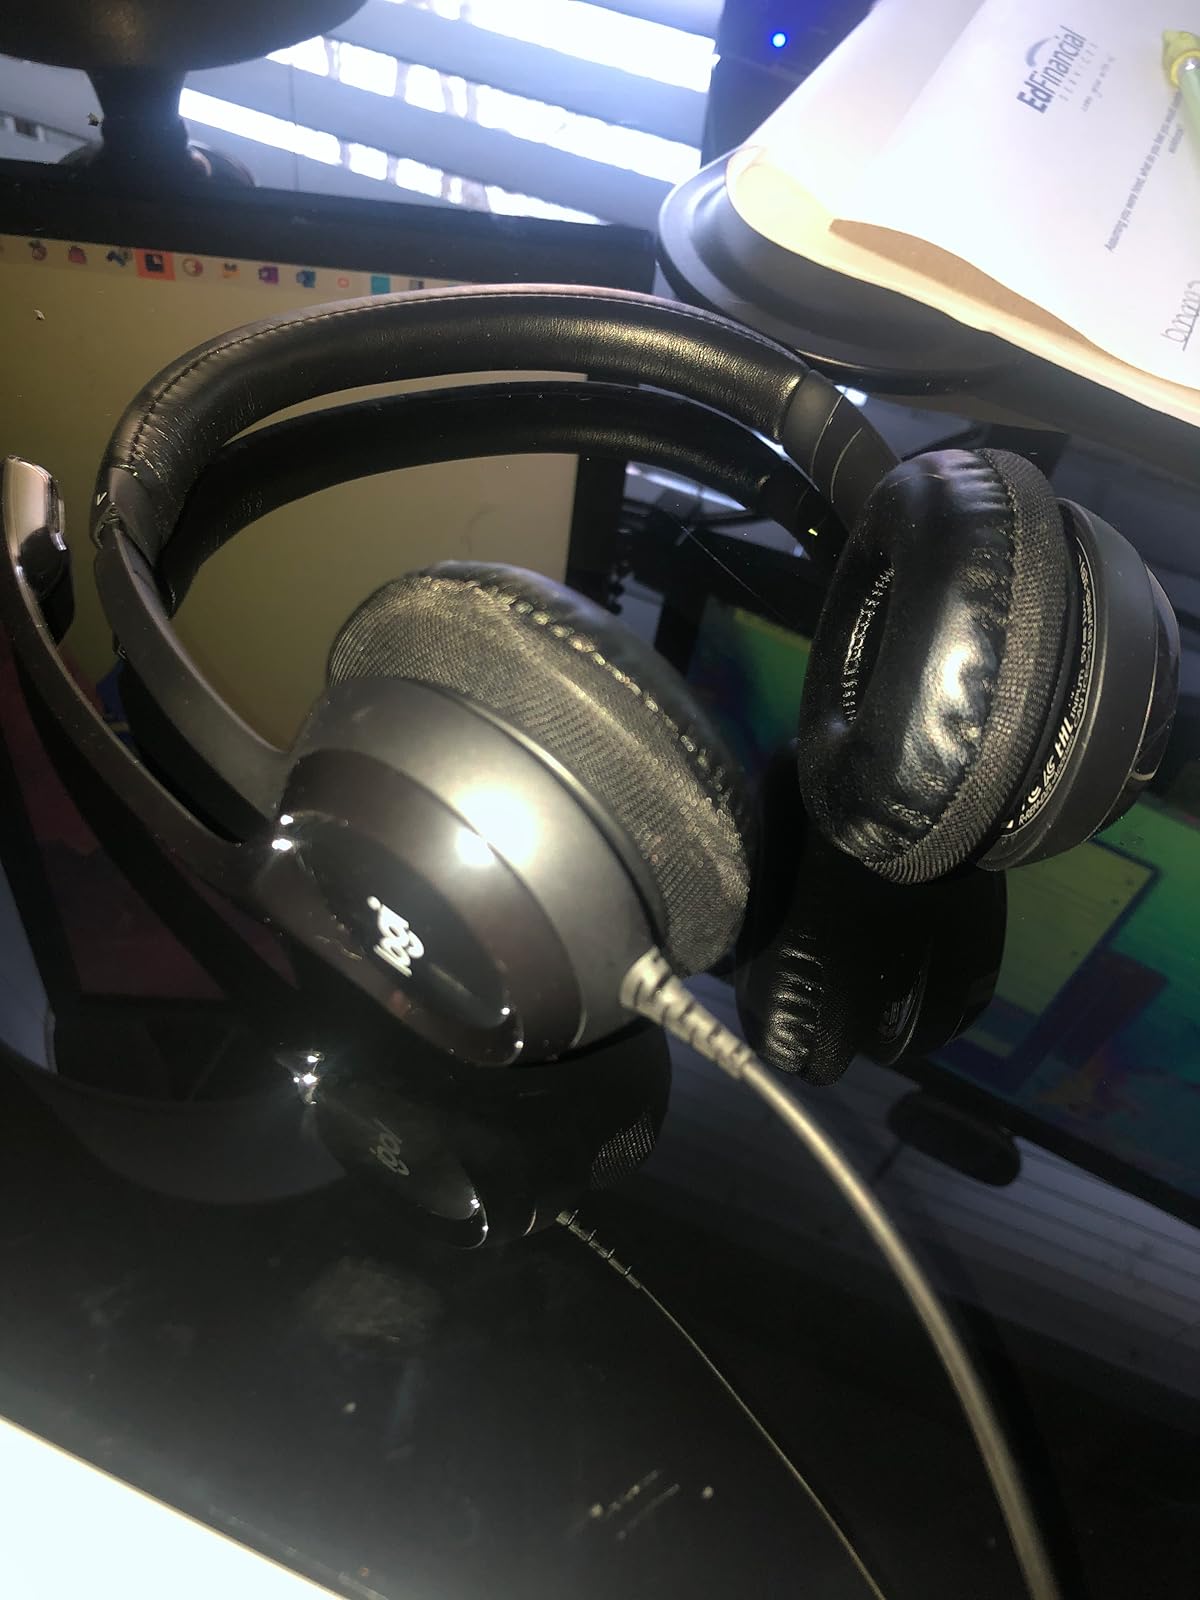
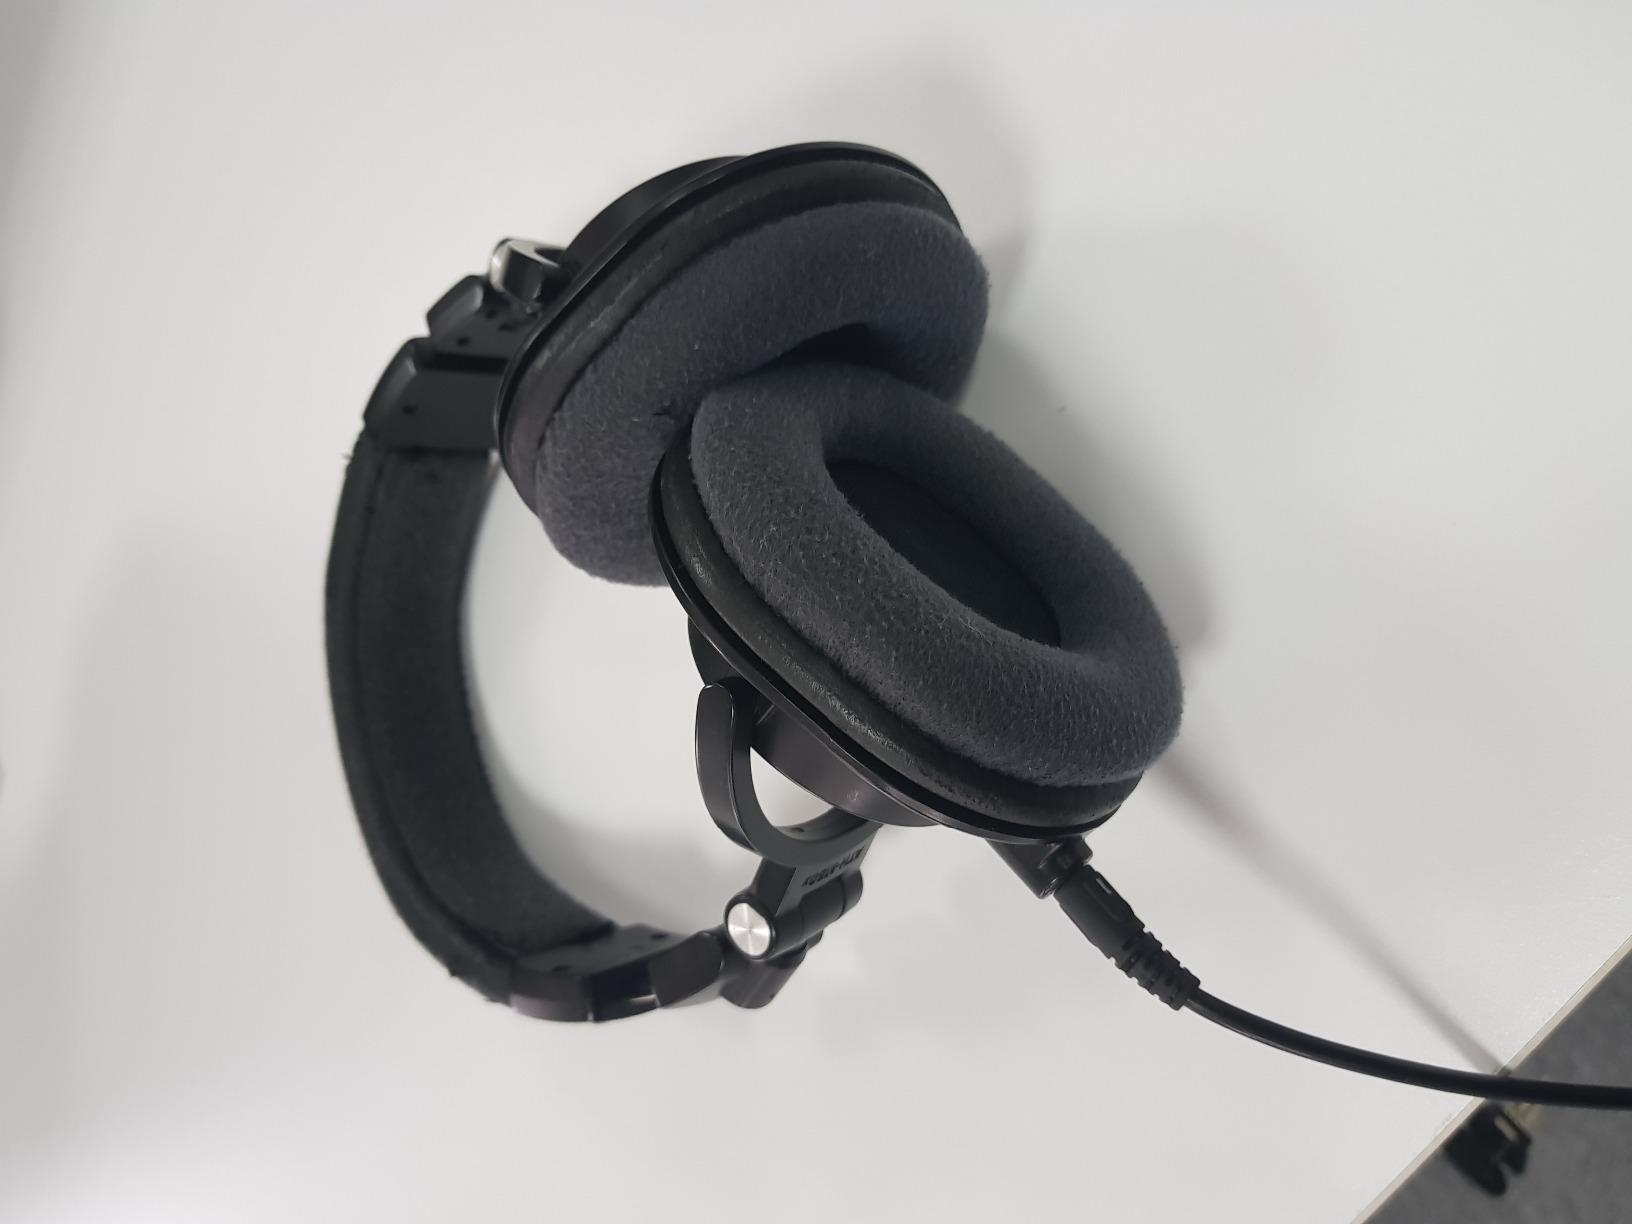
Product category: headphones
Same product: no